Emerson Fittipaldi Jr.

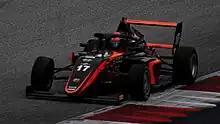
Fittipaldi driving at the Red Bull Ring during the 2022 Italian F4 Championship.

The following year, Fittipaldi progressed into the Italian F4 Championship, where he completed a full season for Van Amersfoort Racing, whilst also taking part in two rounds of the ADAC Formula 4 Championship. He took four points and ended up 23rd in the drivers' standings.